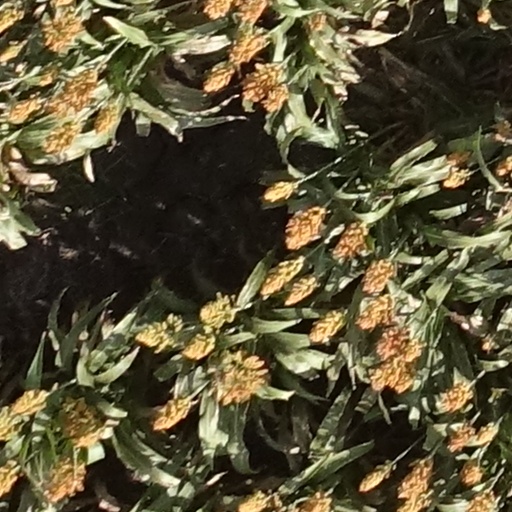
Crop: sorghum